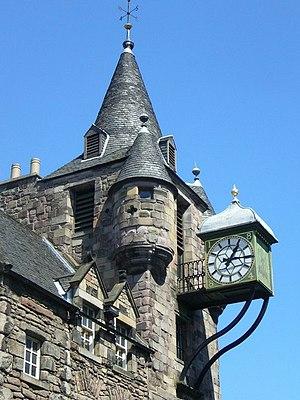
Canongate Tolbooth est un monument historique de la Vieille Ville d'Edimbourg. Il a été construit en 1591 comme un tolbooth, qui est le centre de l'administration et de la justice séparant à l'époque le bourg de Canongate, qui était en dehors des murs de la ville d'Édimbourg. Le bâtiment est aujourd'hui occupé par The People's Story Museum et est protégé comme un Bâtiment Classé de Catégorie I.